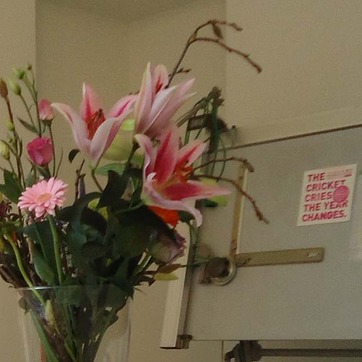
Material: foliage